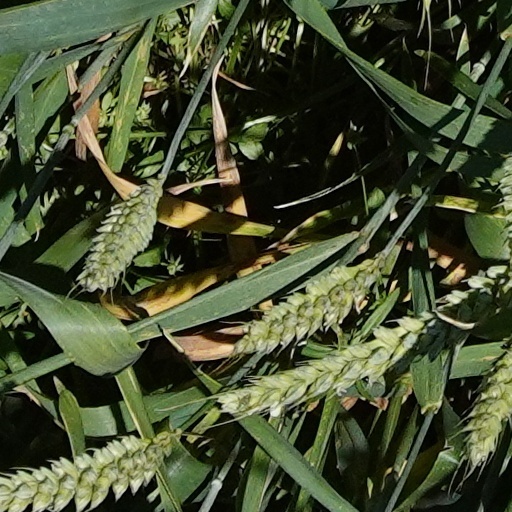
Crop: wheat